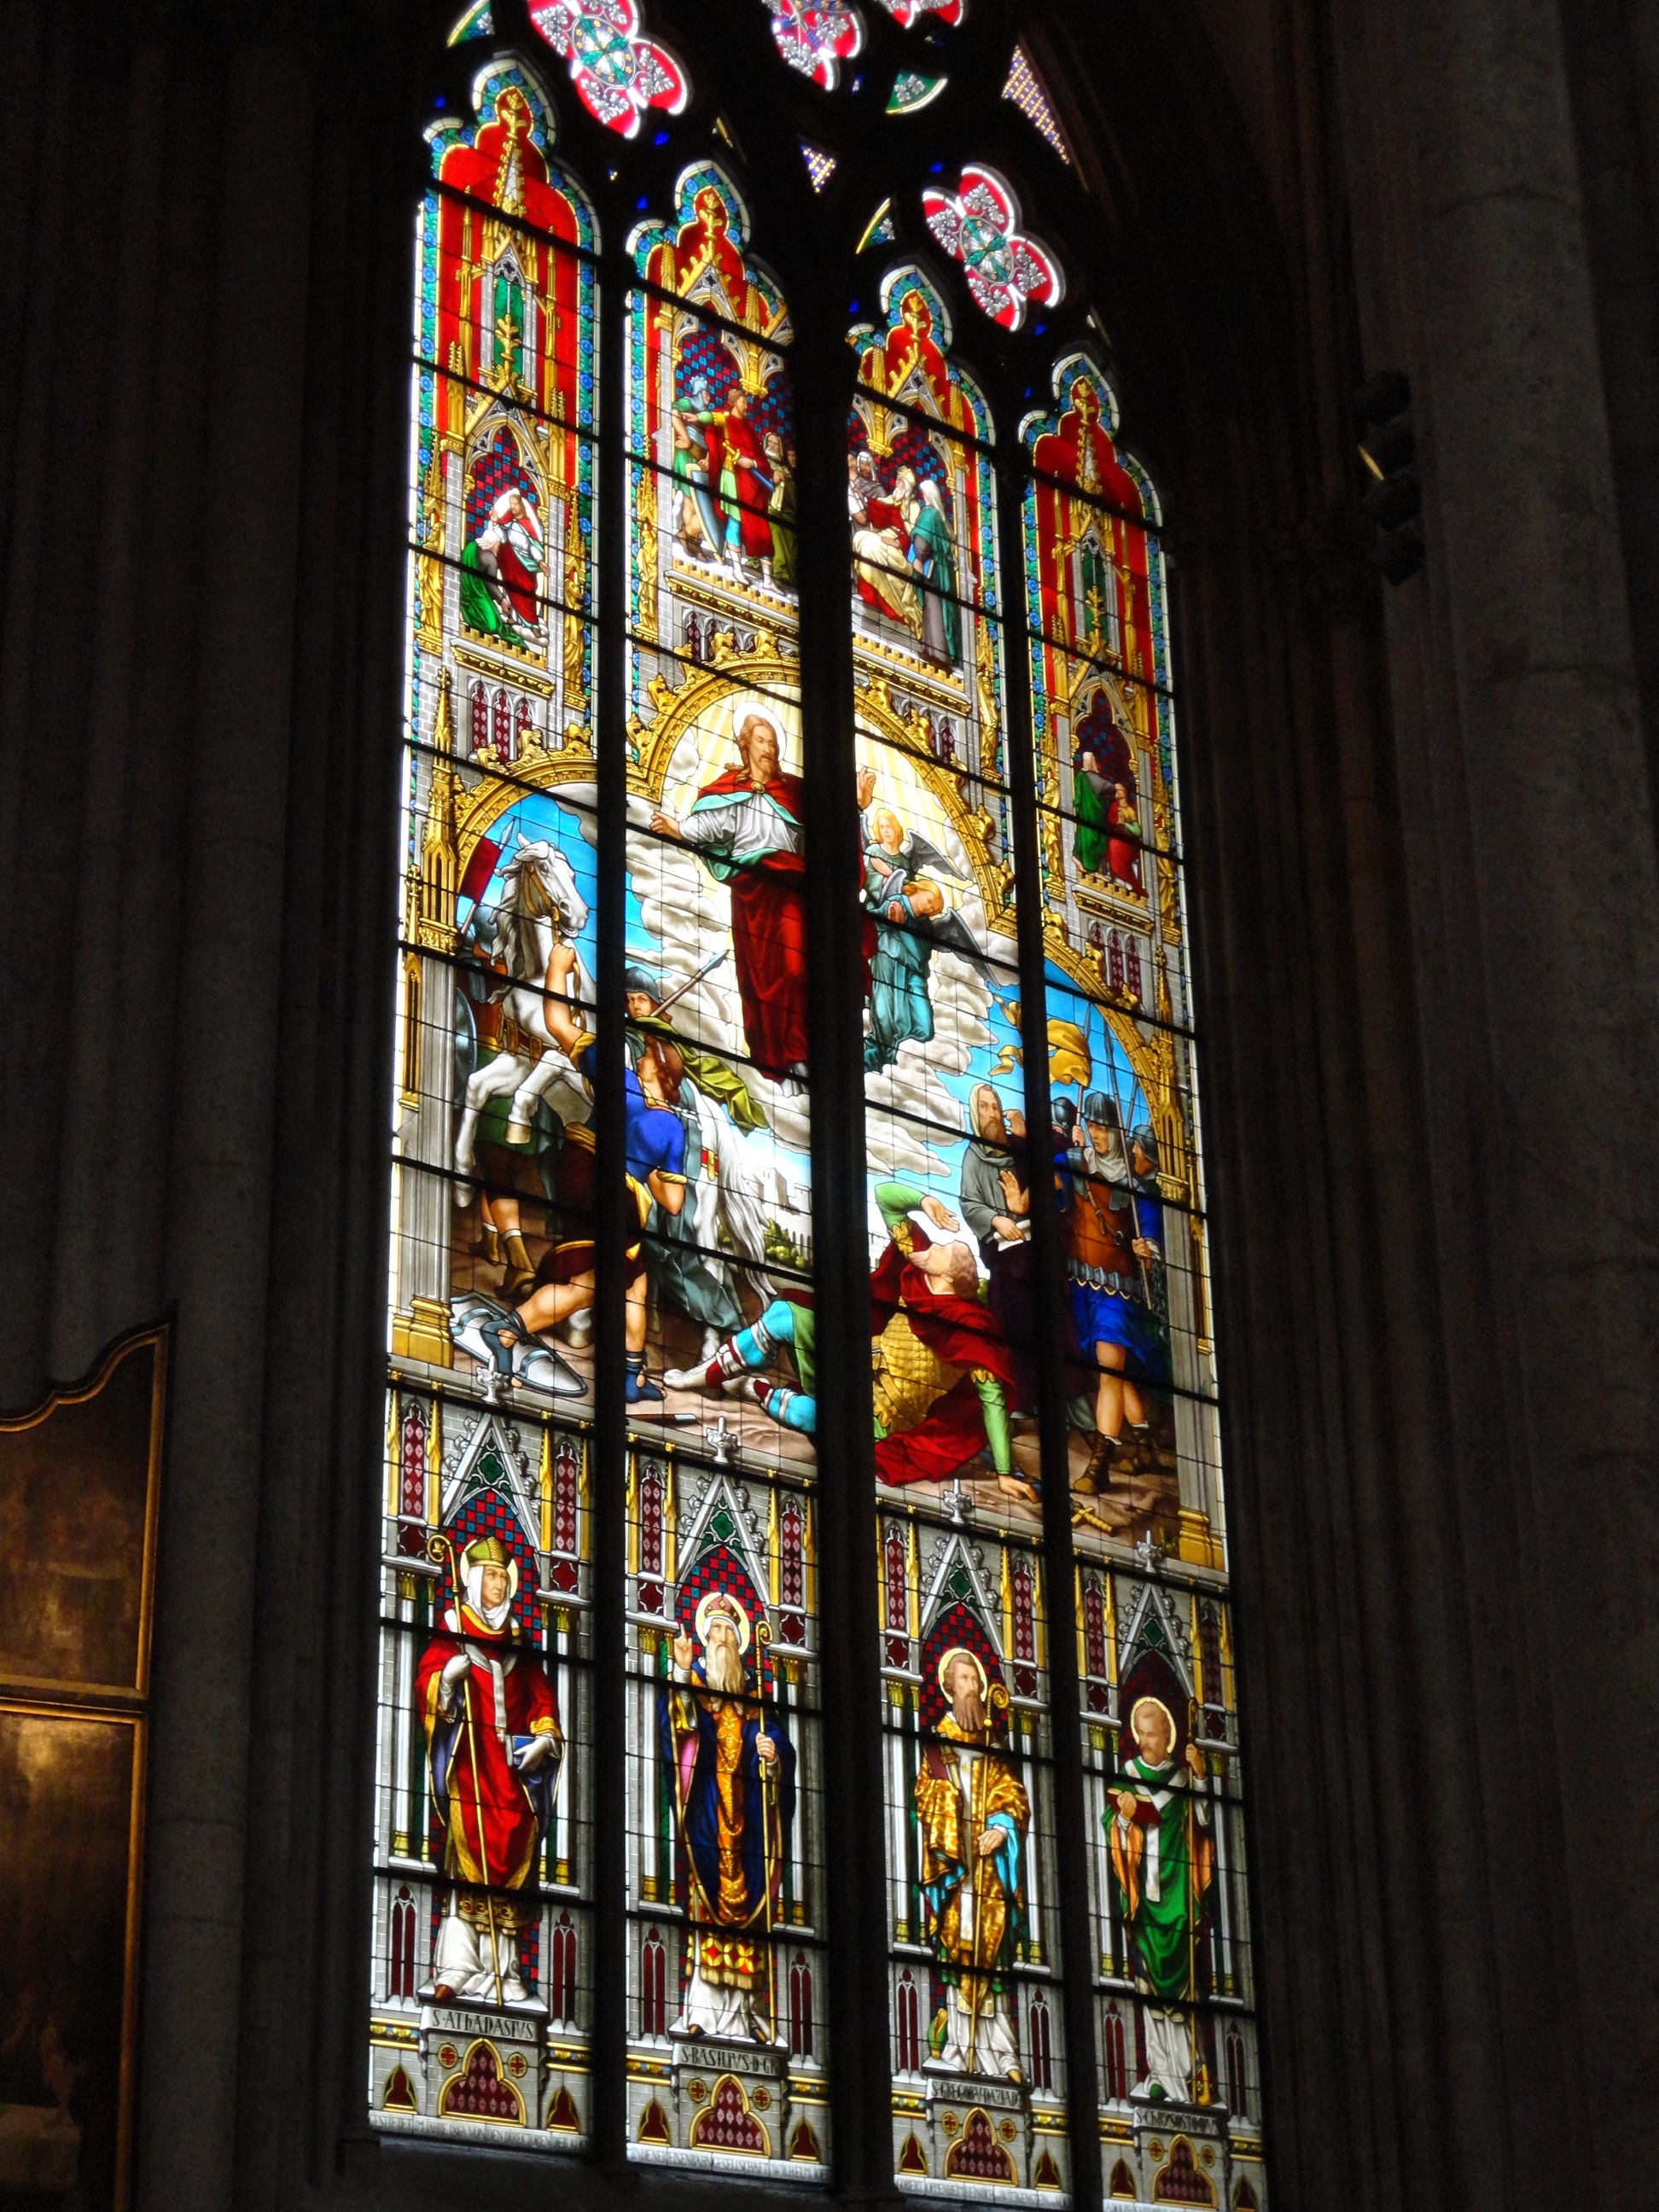
interior, window, glass, religion, cathedral, colorful, christian, material, stained glass, place of worship, cologne, stained glass window, cologne cathedral, glass window, window glass, windowing